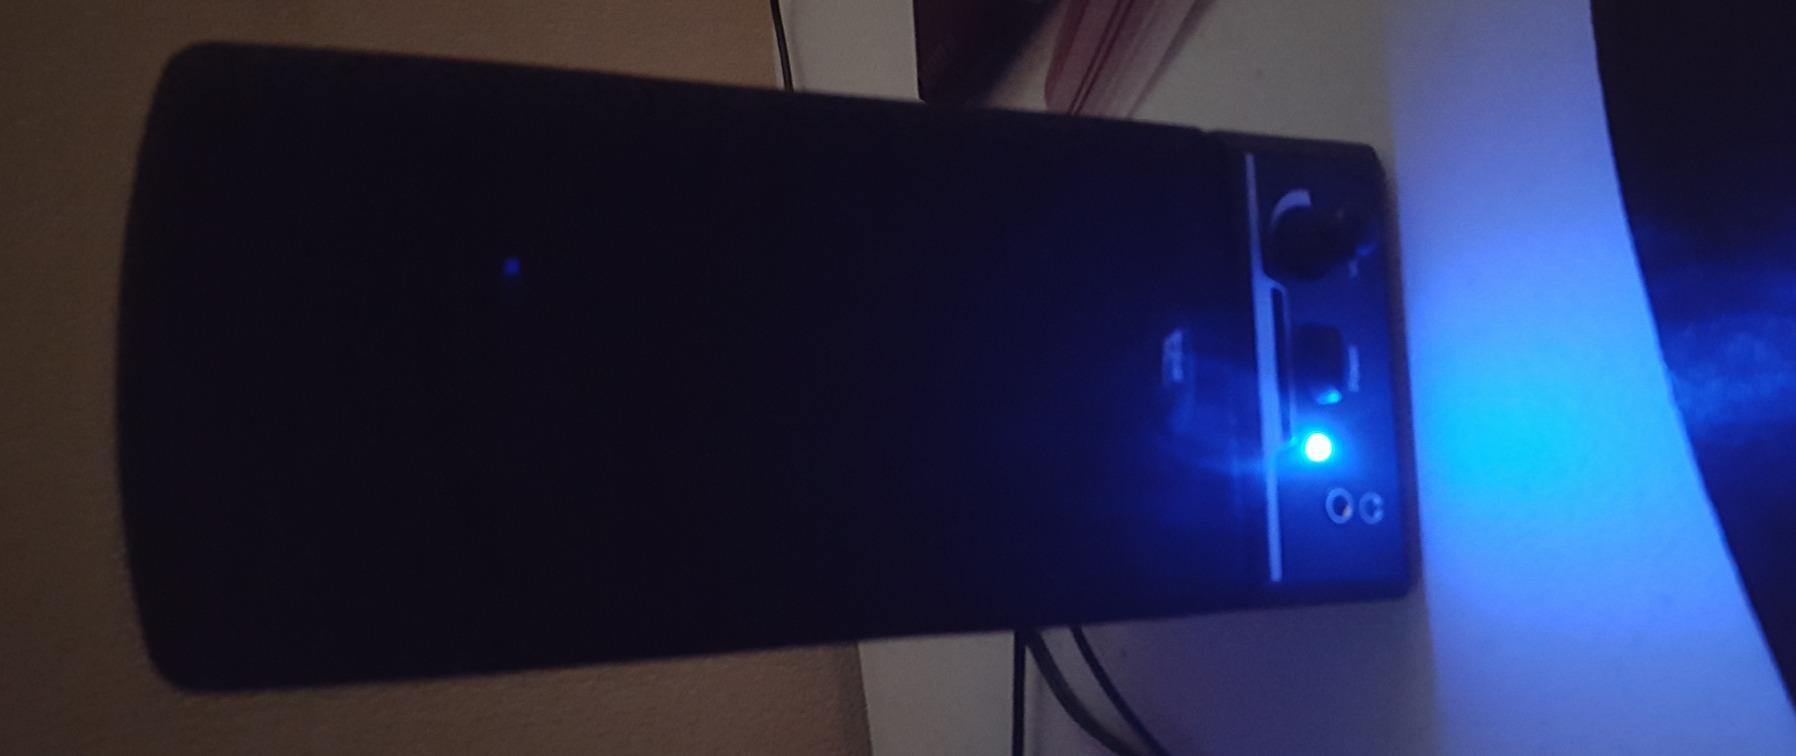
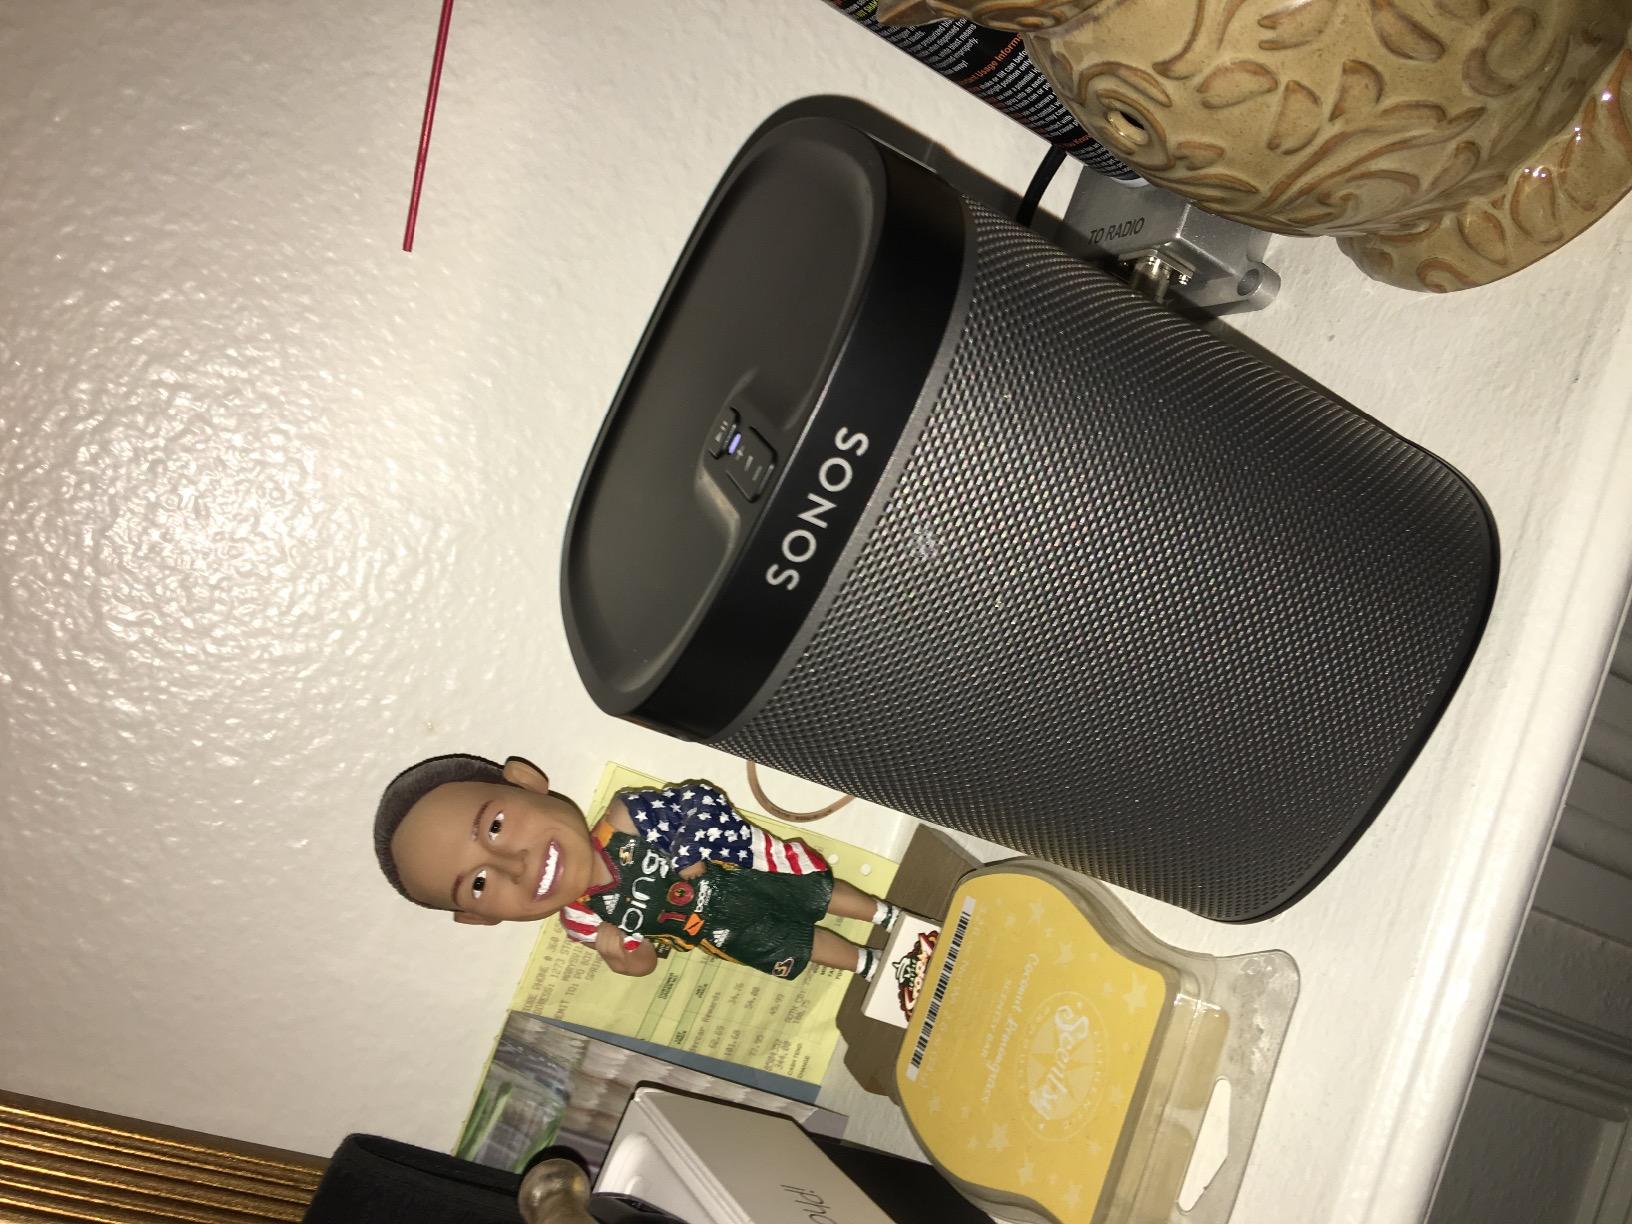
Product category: speaker
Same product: no